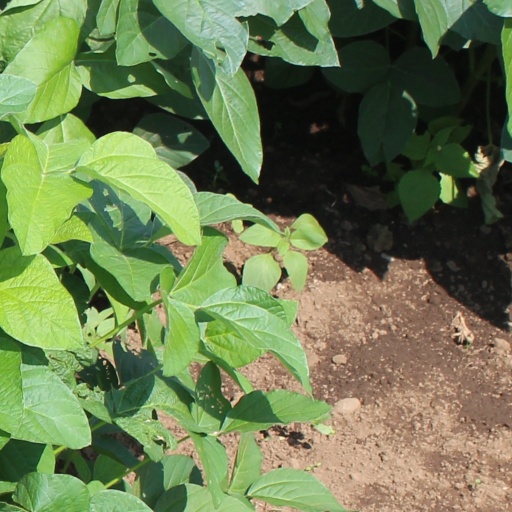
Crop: soybean